Dungummin Ogham Stone

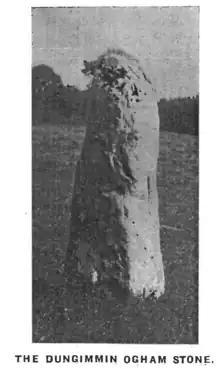

The Dungummin Ogham Stone, also known as the Clonkeiffy standing stone, is an ancient monument found on a field near a crossroads on the R194 road, south of Ballyjamesduff, County Cavan, in Ireland.